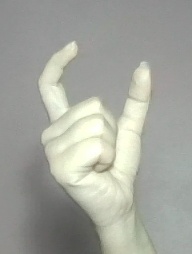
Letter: nun